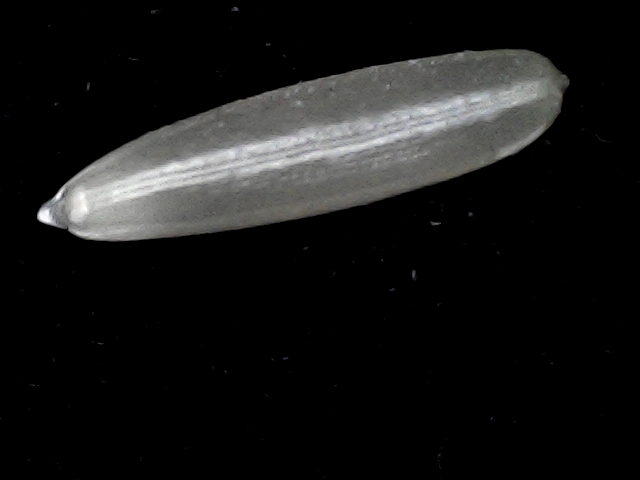
Rice variety: BD57